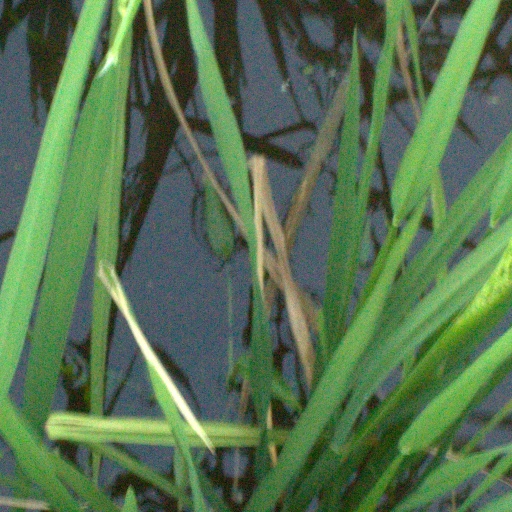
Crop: rice